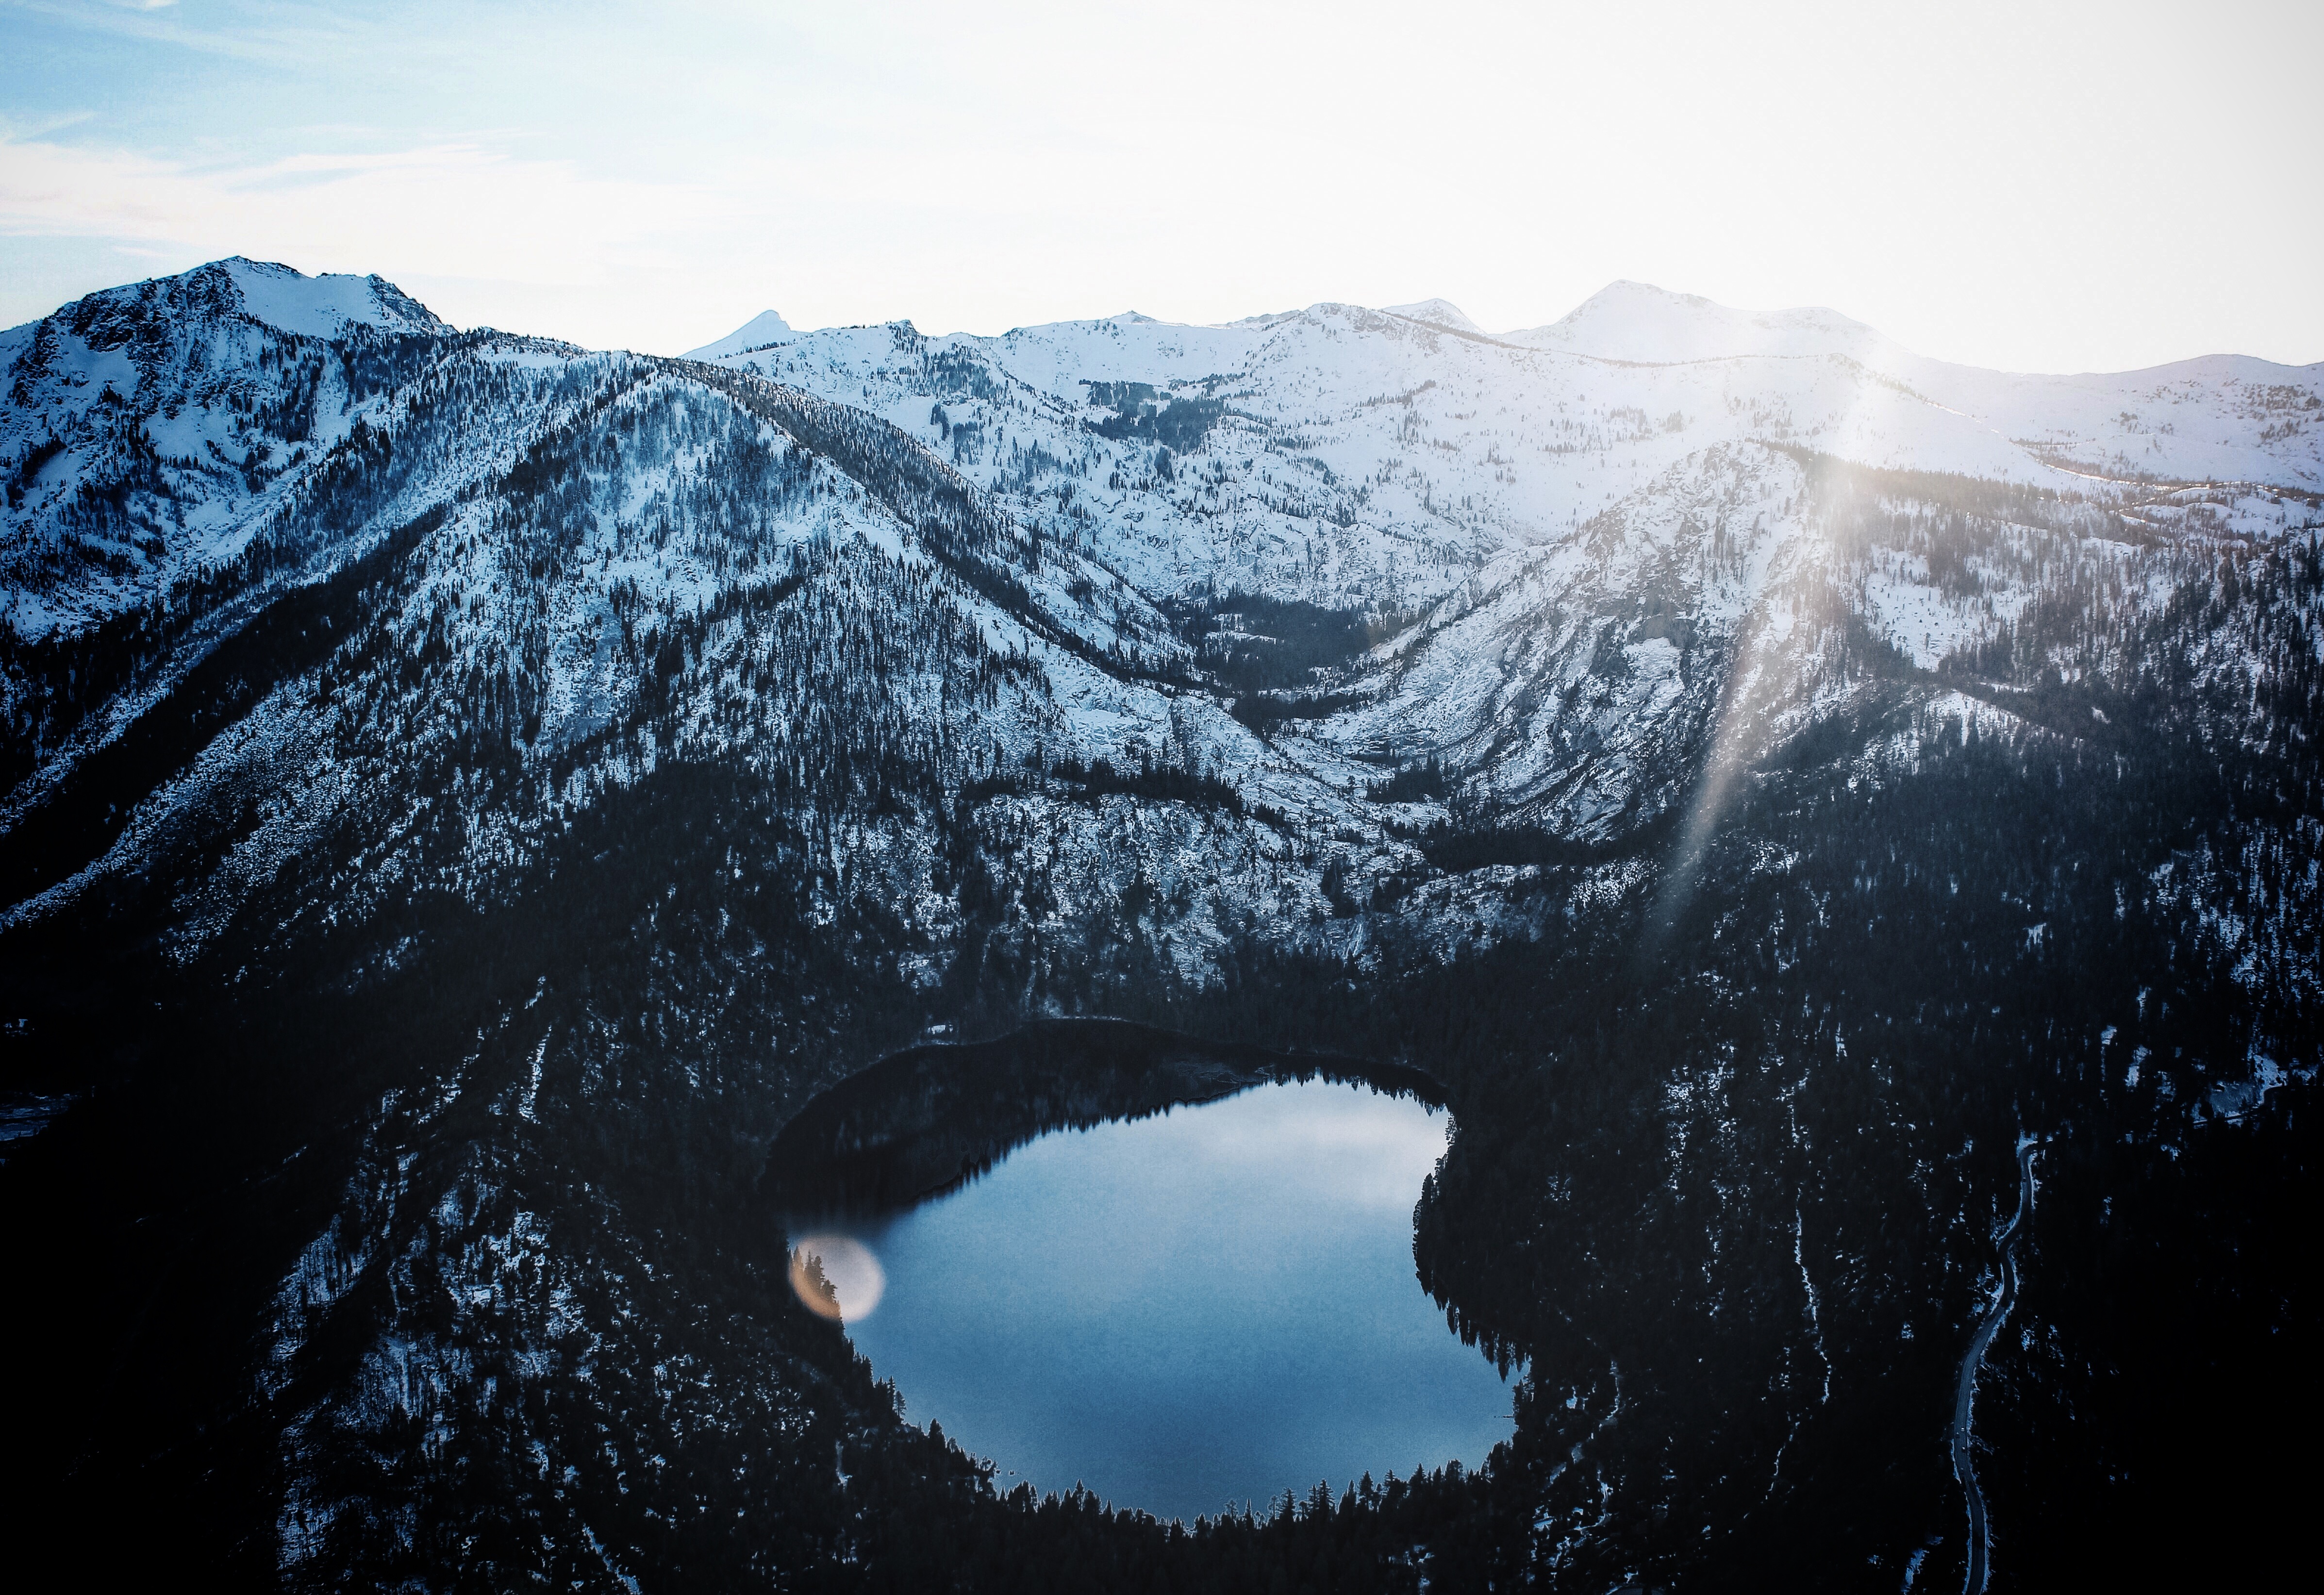
nature, forest, mountain, snow, winter, sunlight, lake, mountain range, ice, reflection, weather, landform, geographical feature, atmospheric phenomenon, mountainous landforms